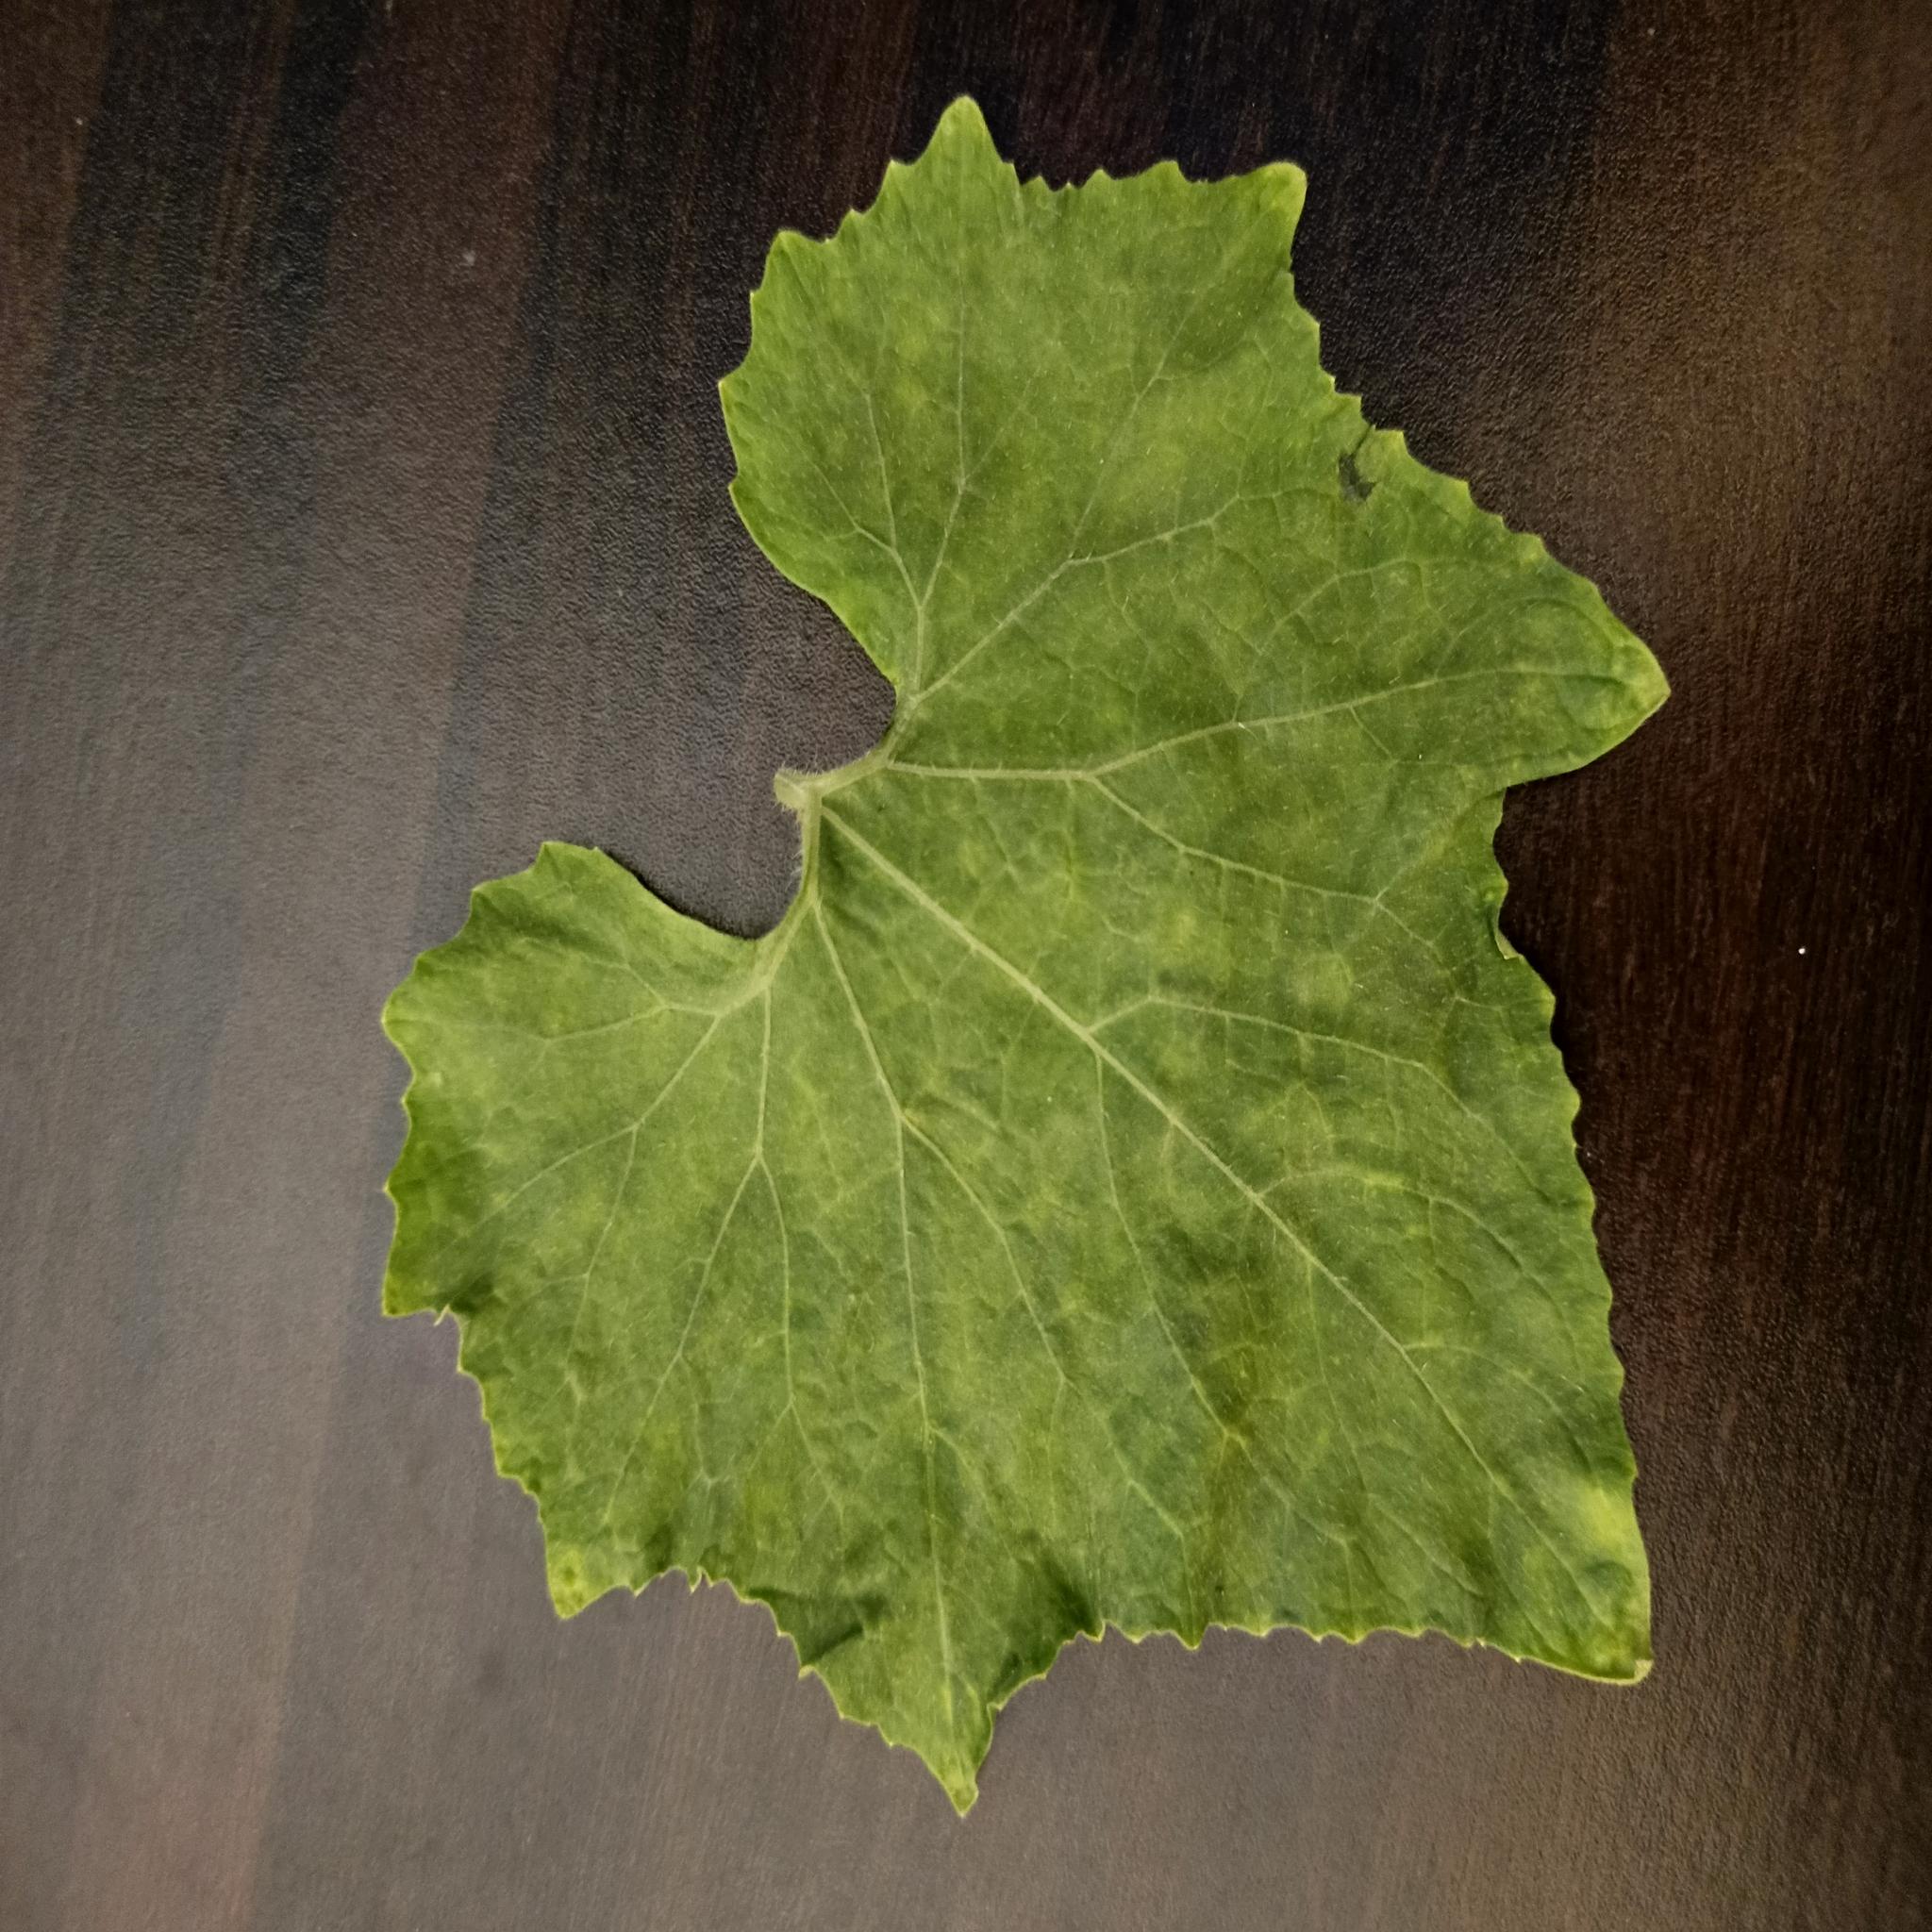
Label: Healthy